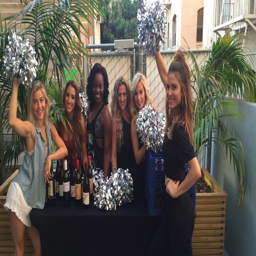
country pop artist , left , and actor , right with one of the teams in musical drama film .